Michael Tositsas

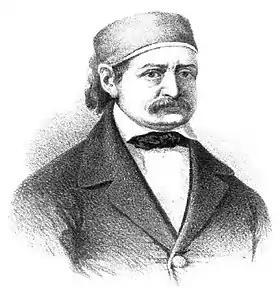
Woodblock of Michael Tositsas, 1865

Michael Tositsas was a national benefactor from Ottoman Greece. He was an Aromanian. He was born in Metsovo in about 1787, and in 1806 he took over his father's fur shop in Thessaloniki, together with his brothers. After developing his business significantly, he sent his brothers to Egypt to open a branch there while he opened branches in Livorno and Malta. He married Eleni Tositsa in 1818.